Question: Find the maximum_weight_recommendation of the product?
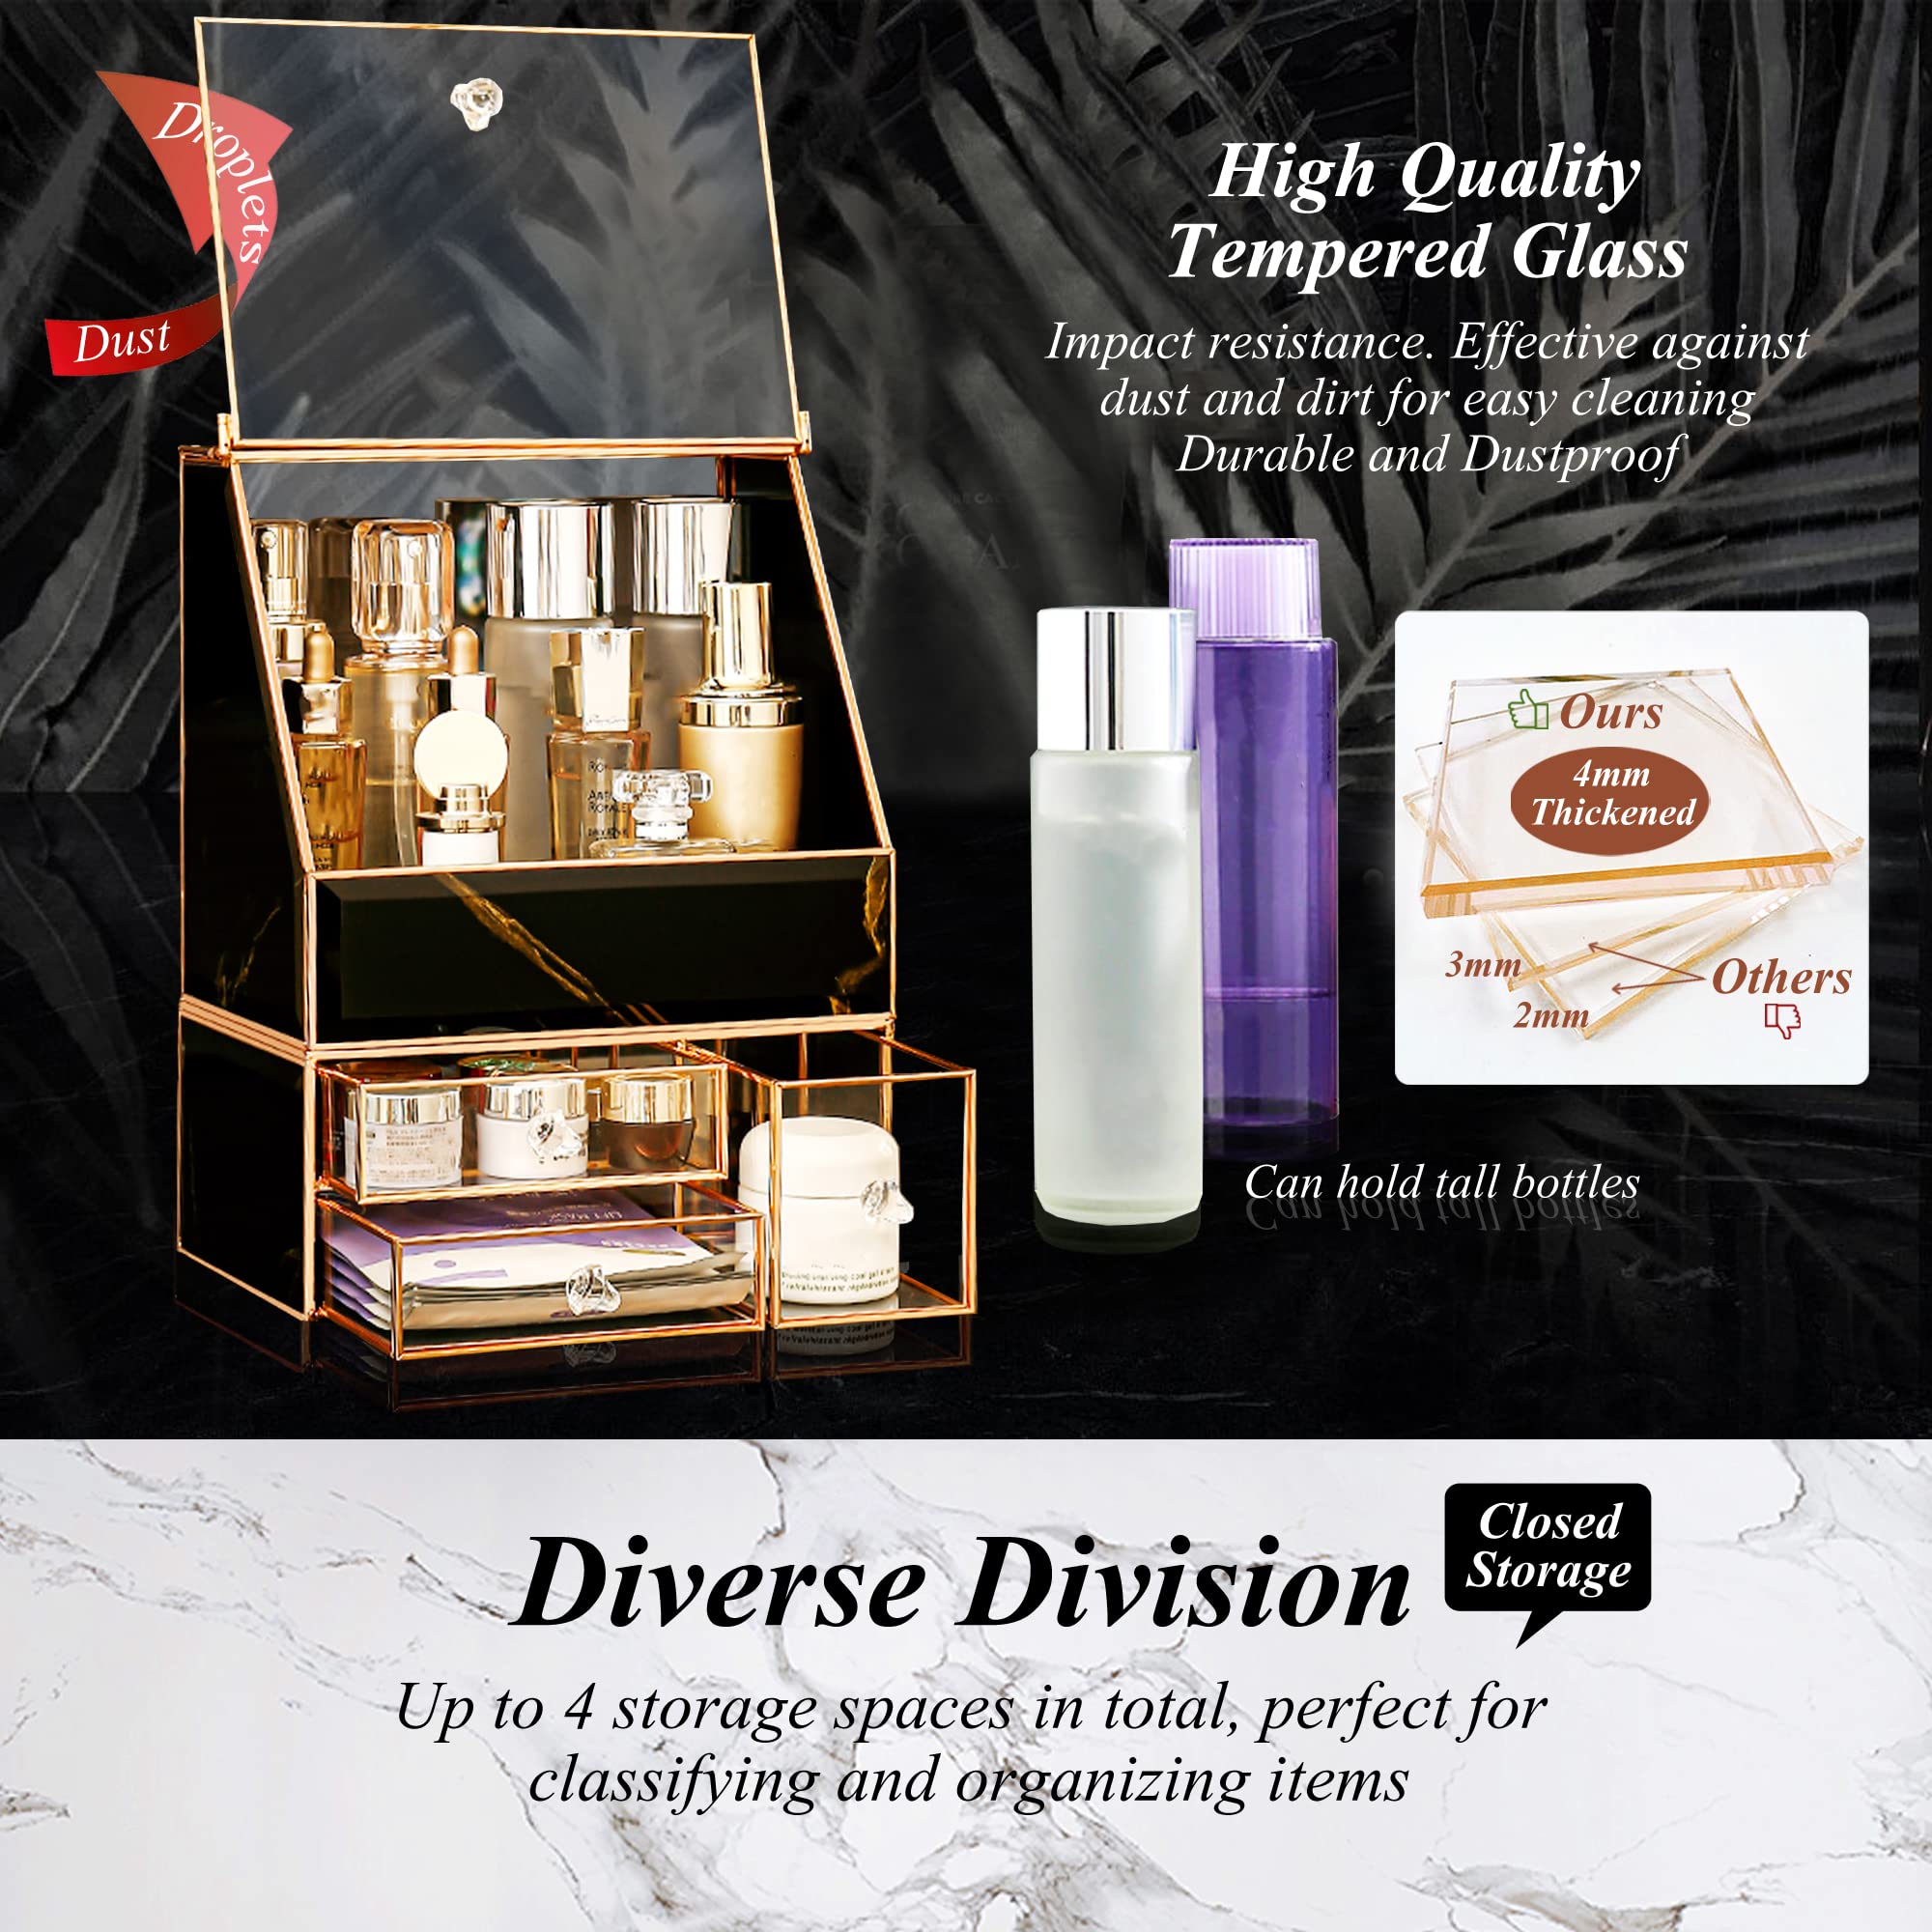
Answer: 4.0 ton